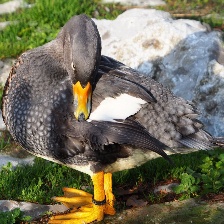
Species: STEAMER DUCK
Scientific name: TACHYERES
ImageNet parent category: drake